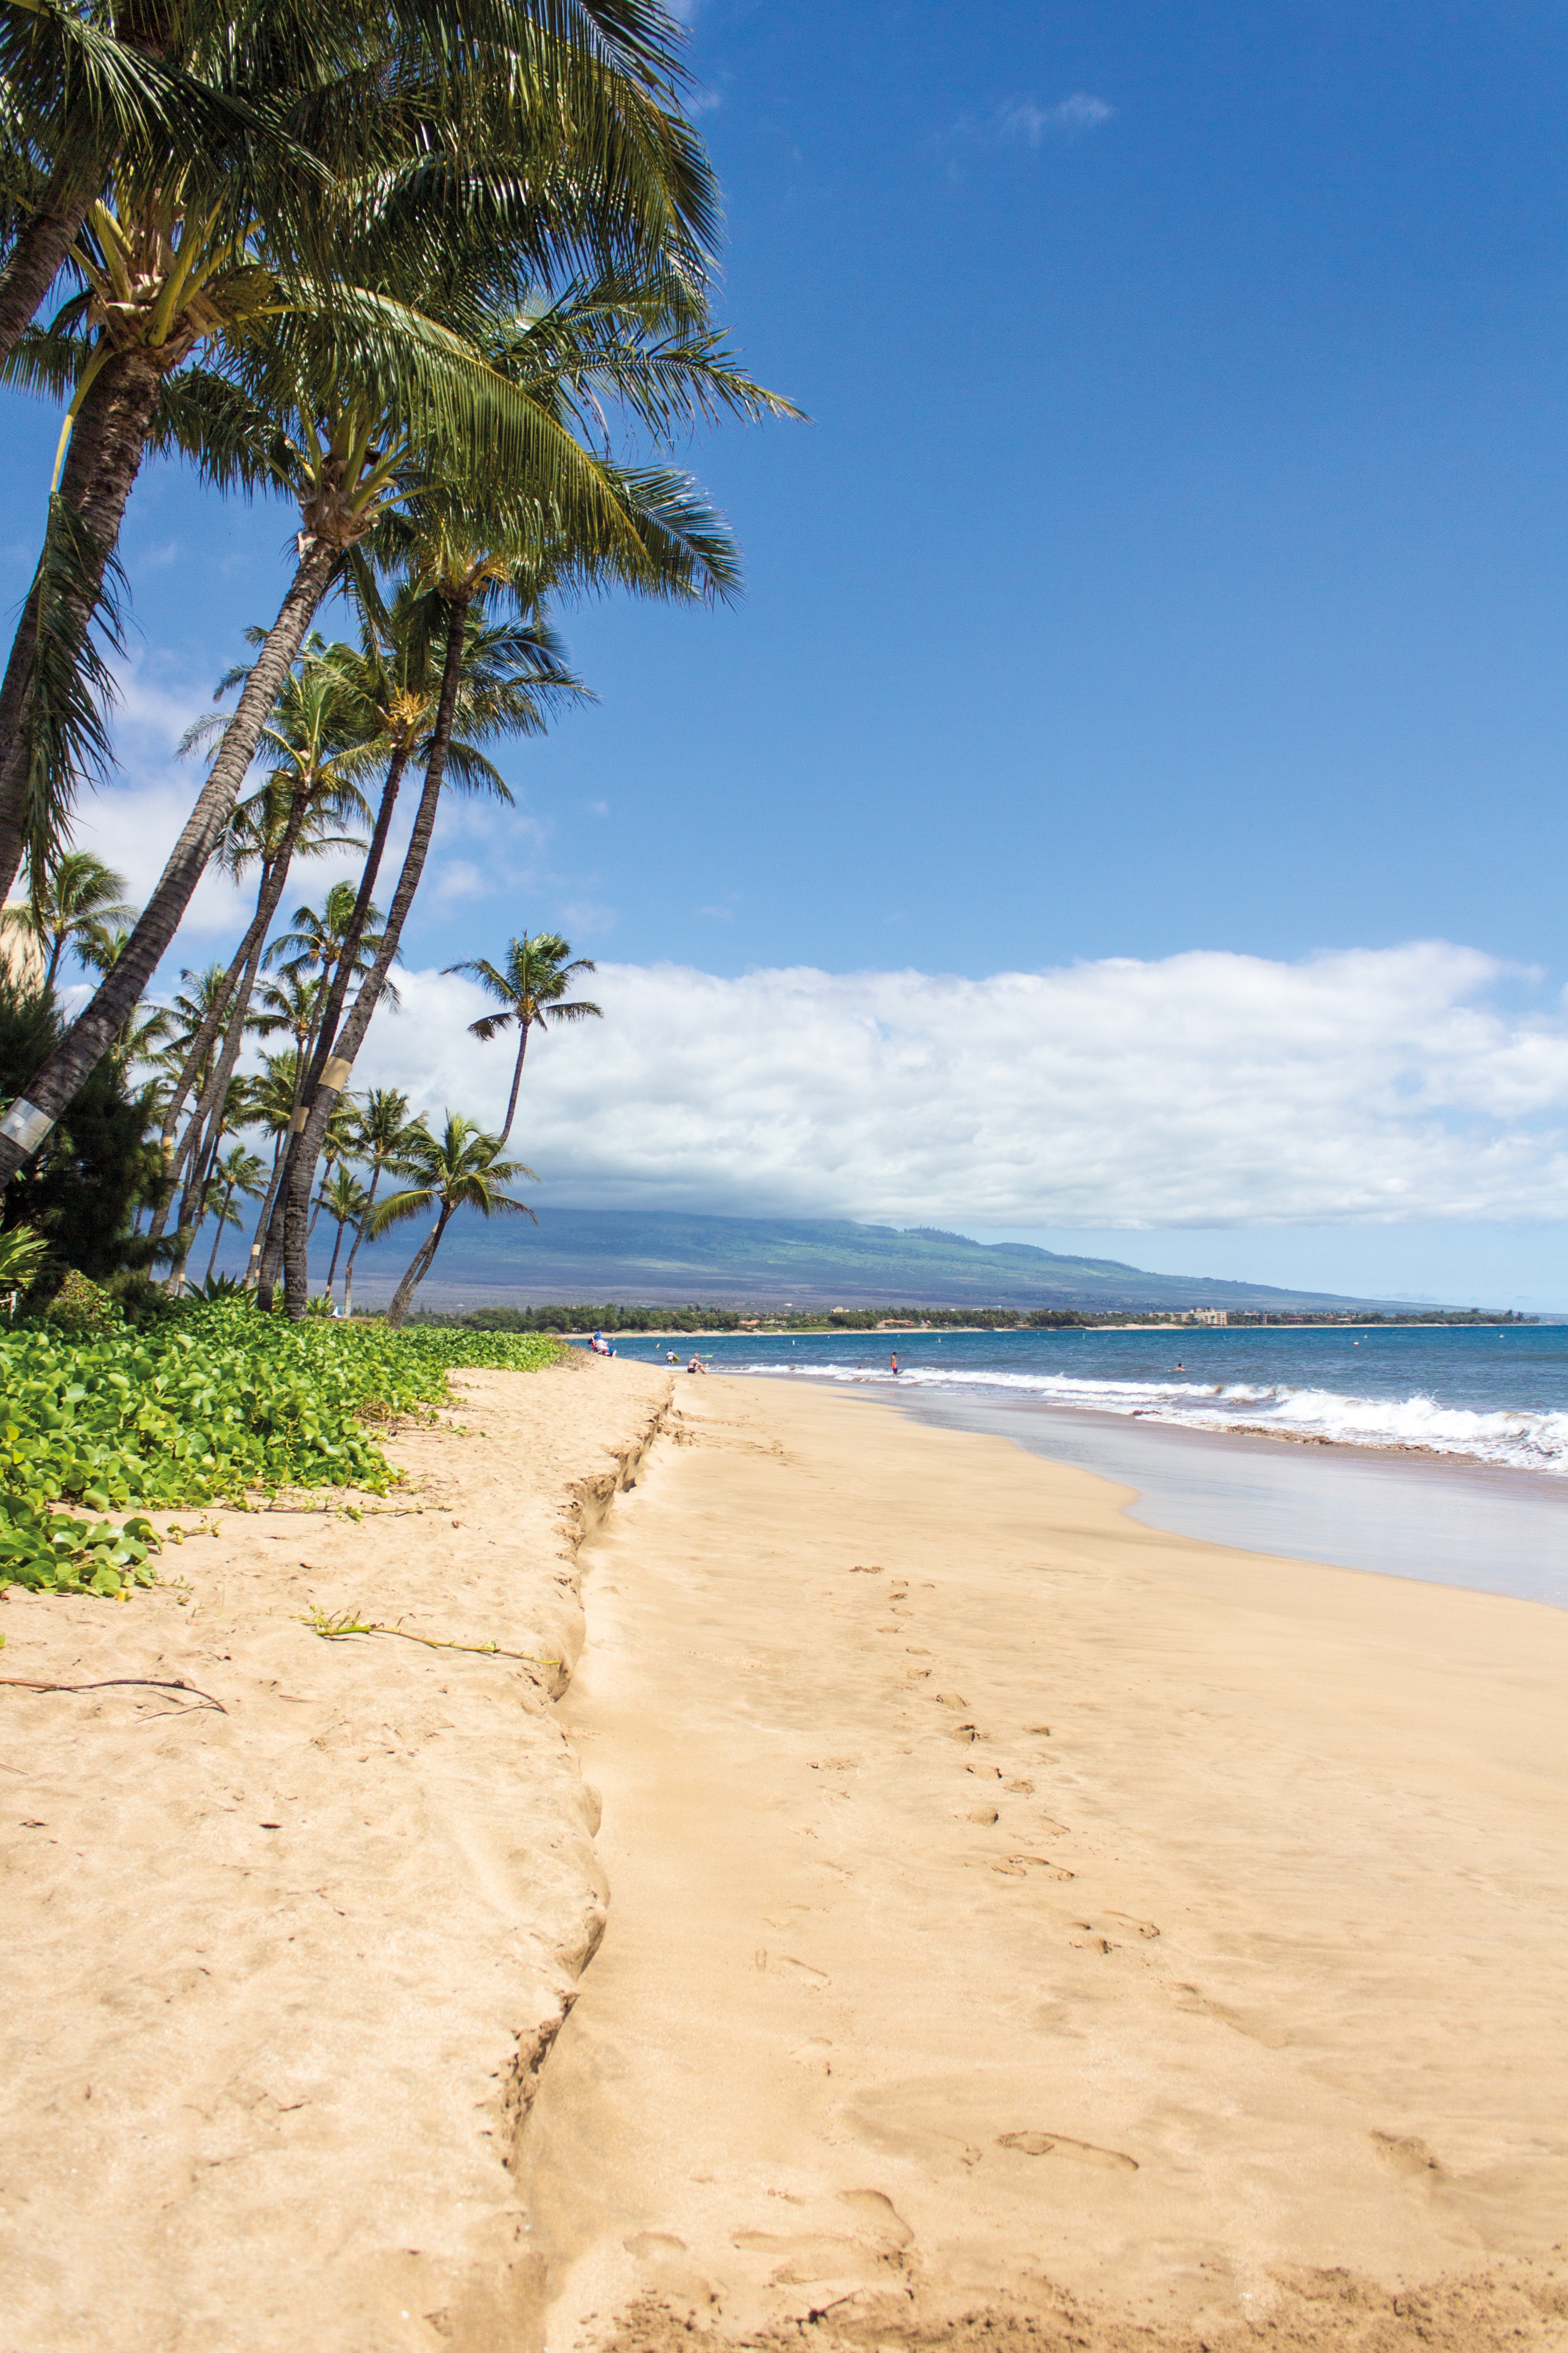
beach, landscape, sea, coast, sand, ocean, shore, vacation, bay, hawaii, material, body of water, maui, palms, habitat, tropics, cape, arecales